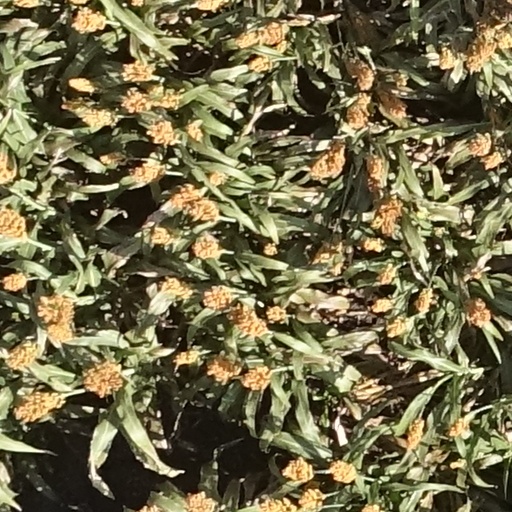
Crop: sorghum